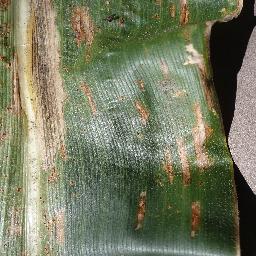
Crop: corn
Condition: (maize)_cercospora_spot_gray_spot